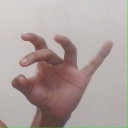
अक्षर: ओ